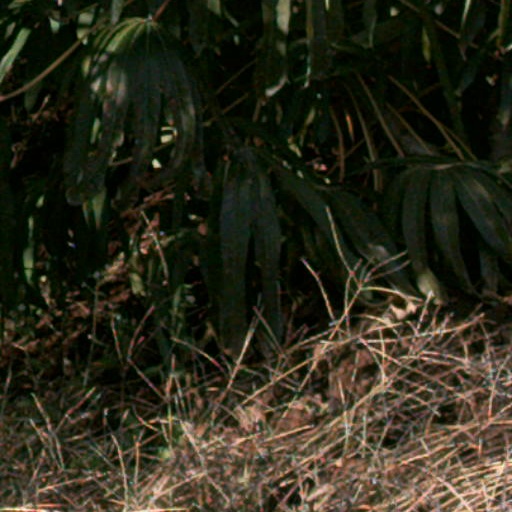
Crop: cassava